Wrap dress

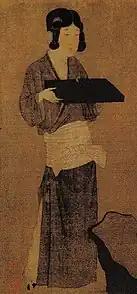
Woman wearing a with a wide belt enclosing the waist, Tang dynasty

The traditional clothing of the Han Chinese, , are traditionally loose, wrap-style garments; these include wrap-style robes, such as the (which sews a top and a skirt to form a dress), the , the , and the (a one-piece dress), etc., as well as wrap-style upper garments, such as the and , etc., and as short-sleeved or sleeveless wrap-style upper garment such as and , etc. The Chinese wrap-over neckline typically closes on the right side like the alphabetic letter《y》and is referred as but can occasionally close on the left side under some circumstances in a style known as.